Taste (TV series)

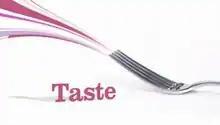
Title-card

Taste was a cookery television programme which first aired in the United Kingdom on Sky One in 2005. The show has had sixty-five (65) 1 hour-long episodes (45 minutes without adverts) since October 2005, and was presented by Beverley Turner, together with accompanying guest chefs. It was subsequently repeated on Sky Two.